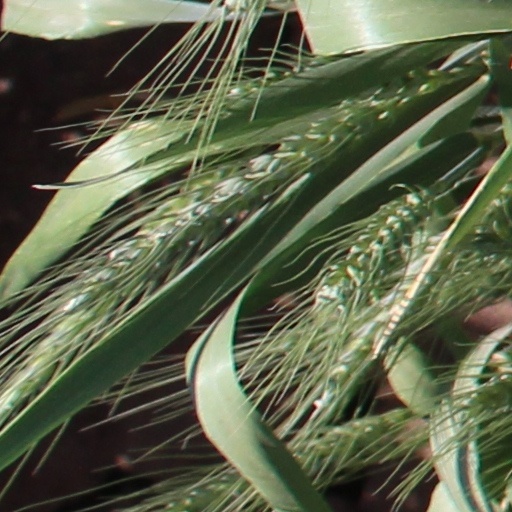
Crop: wheat